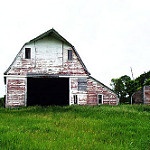
Label: buildings